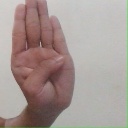
अक्षर: ब